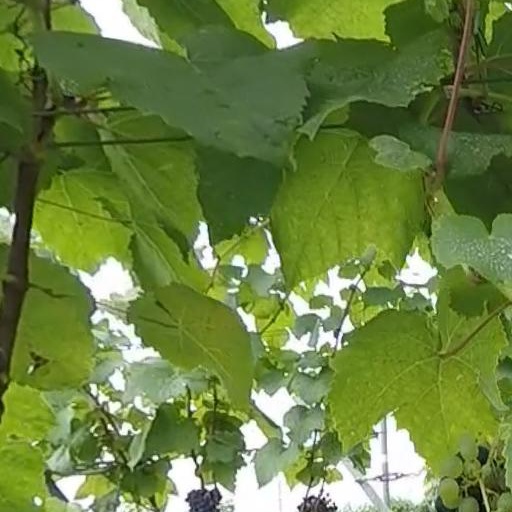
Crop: grape